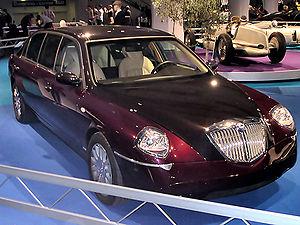
Lancia Thesis limousine à empattement rallongé. Italiano: Thesis Stola S85, versione limousine. Slovenščina: Stola S85.
La Lancia Thesis est une berline haut de gamme du constructeur italien Lancia. Présentée en fin d'année 2001, cette voiture est alors la voiture de représentation officielle du gouvernement italien.